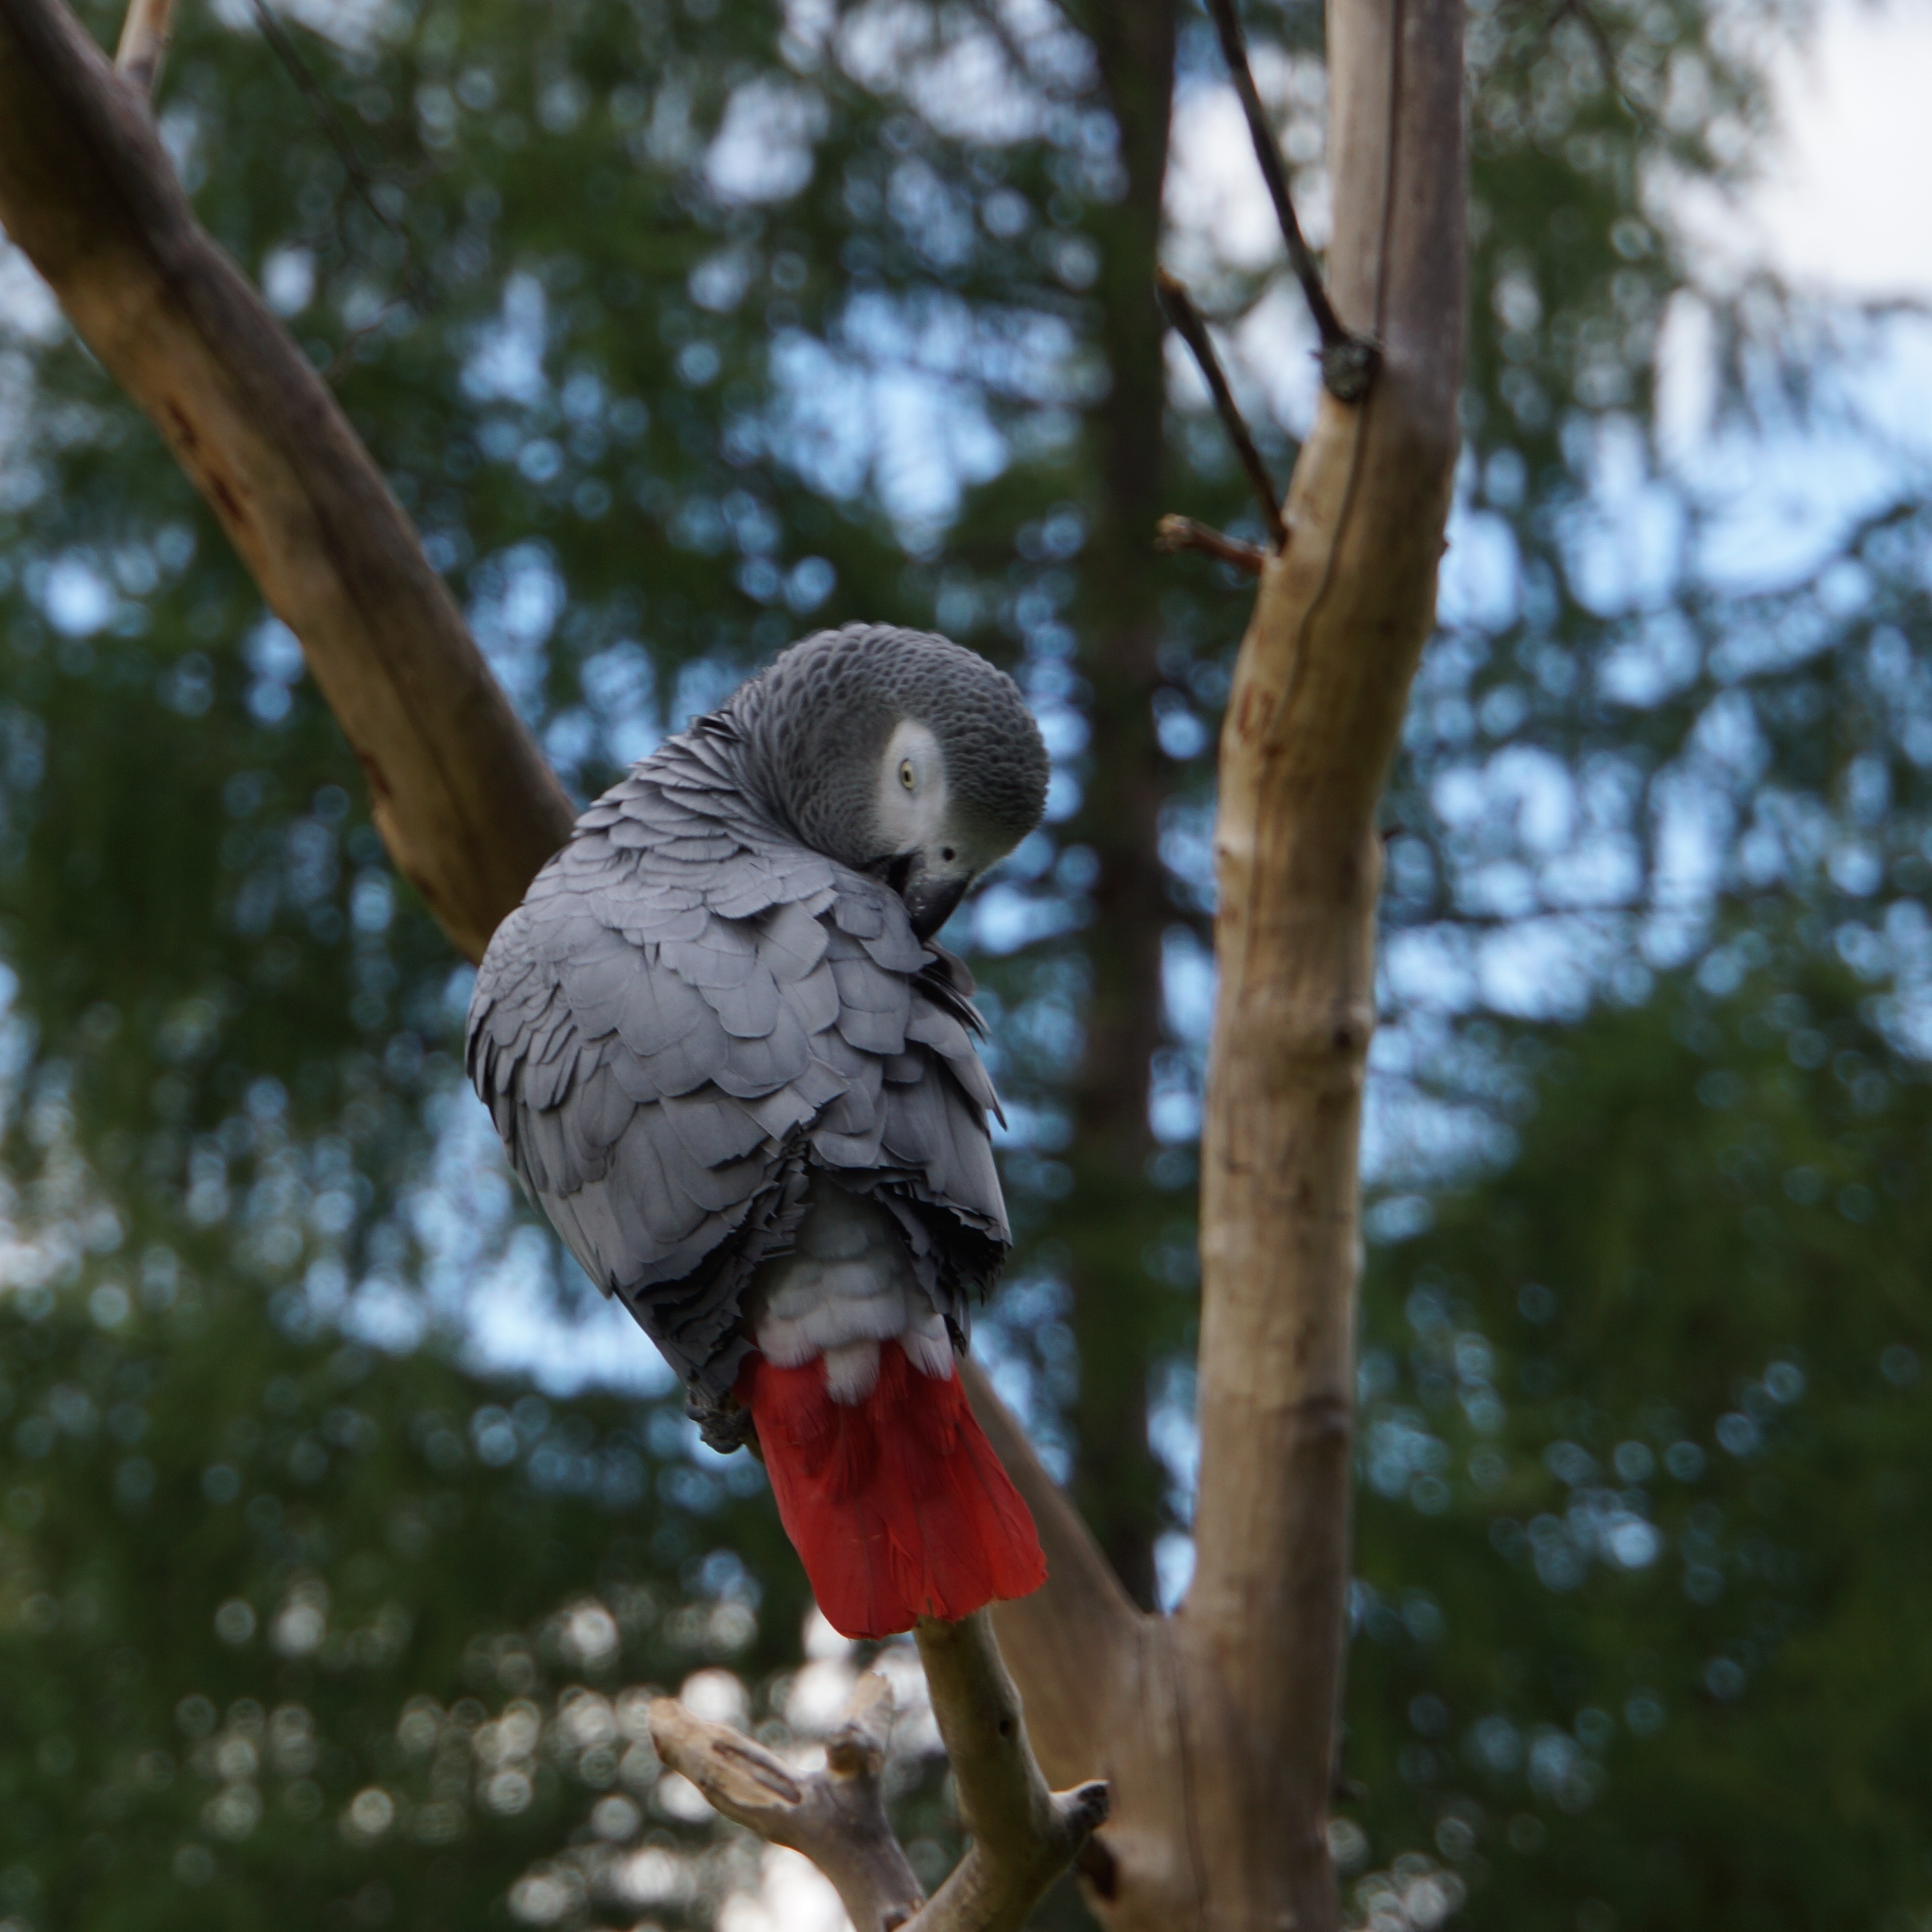
tree, branch, winter, bird, wildlife, zoo, pet, the parrot